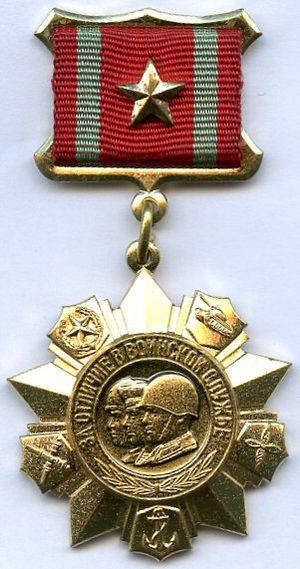
Les décorations dans cette liste sont des décorations de l'ex-Union Soviétique décernées pour reconnaître des réalisations militaires et civiles. Certaines de ces récompenses ont été abolies suite à la dissolution de l'Union soviétique, alors que d'autres sont conservées par la Fédération de Russie à partir de 1991 et furent simplement retravaillées afin d'abroger les signes communistes.